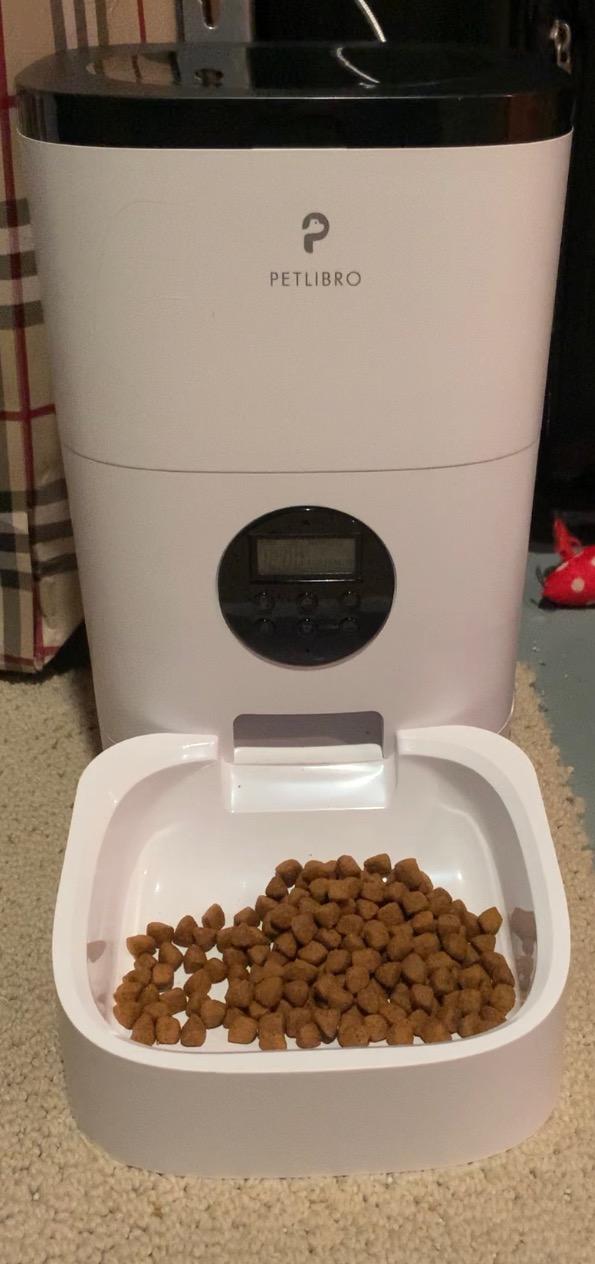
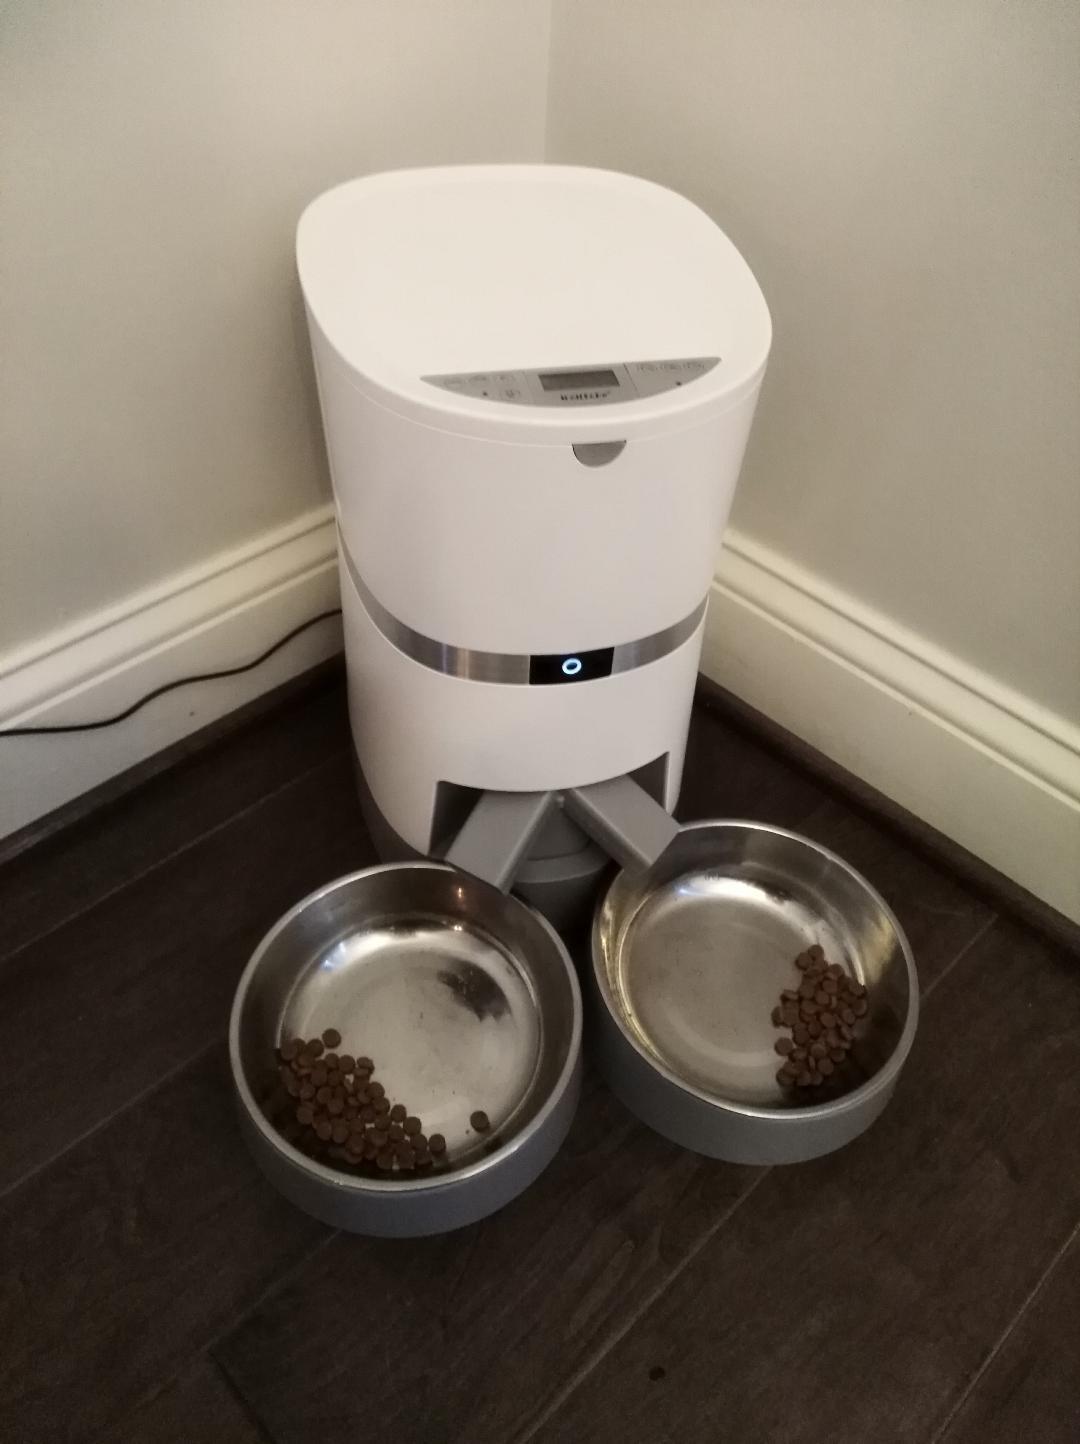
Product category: items_feeder
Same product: no